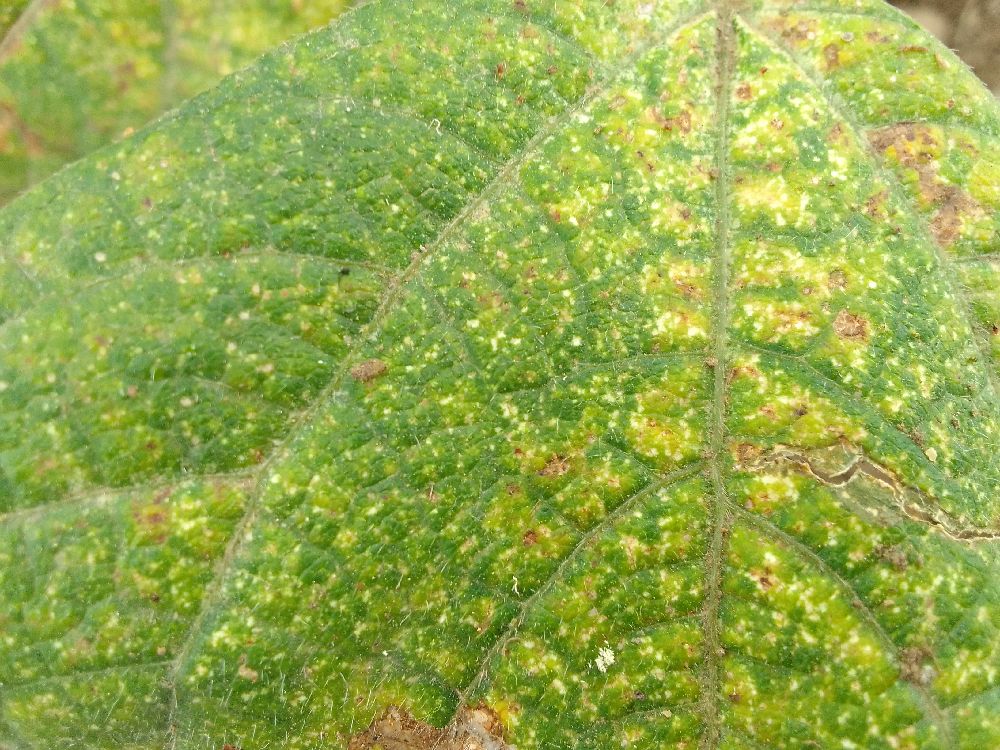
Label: rust